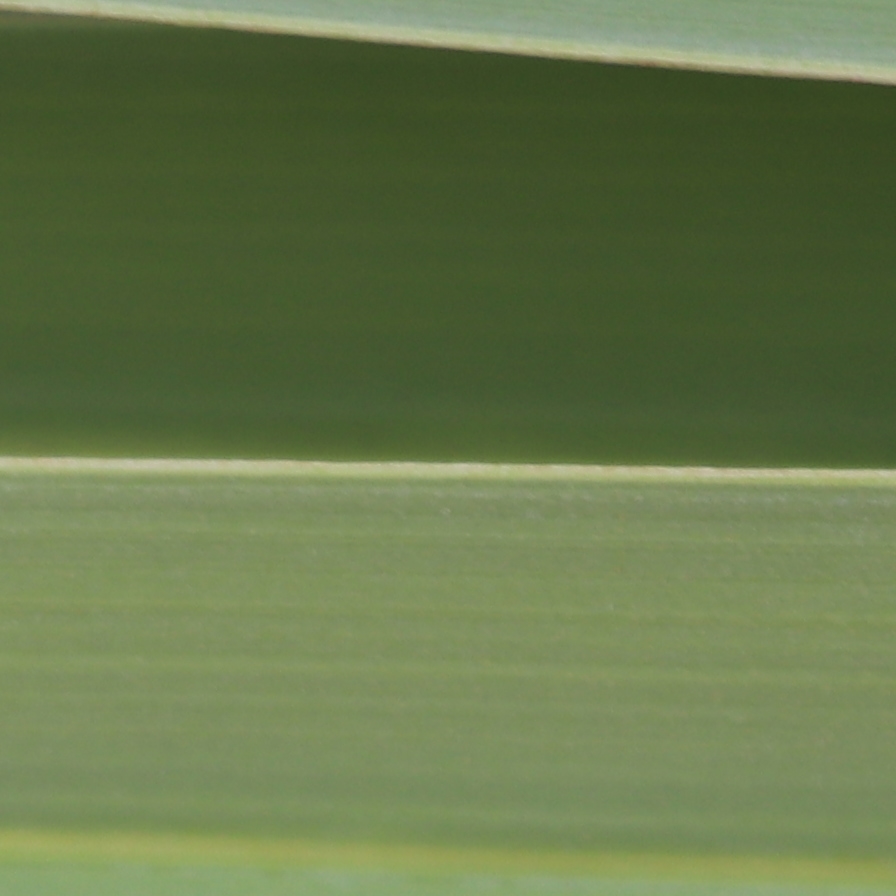
Label: Healthy